Prajin Juntong

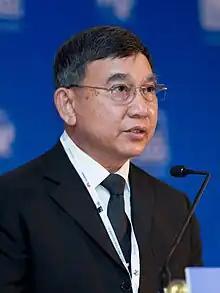
Prajin Juntong at ITU Telecom World 2016

Prajin Juntong (born 7 March 1954) is the Minister of Justice, serving until 8 May 2019, and the deputy chairman of the National Council for Peace and Order (NCPO). He also holds the post of deputy prime minister. From 2012 to 2014 he was the Commander in Chief of the Royal Thai Air Force (RTAF).